Otmar Wiestler

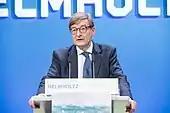
Otmar Wiestler.

Otmar D. Wiestler (born 6 November 1956 in Freiburg im Breisgau) is a German physician, a professor at the University of Heidelberg and president of the Helmholtz Association. He is not a typical basic scientist, but he successfully entered a number of highly popular fields of clinical research, including cancer research, tumor genetics and, more recently, stem cell research. He focuses on technology transfer of already existing technologies from basic science into clinical use, rather than developing the basic science.